Hohenberg family

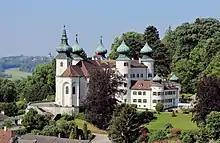
Artstetten Castle in Lower Austria

The Hohenberg family still owns Artstetten Castle in Lower Austria, and parts of this castle are open to the public for visits. Former residences of the family include Konopiště château in Bohemia.